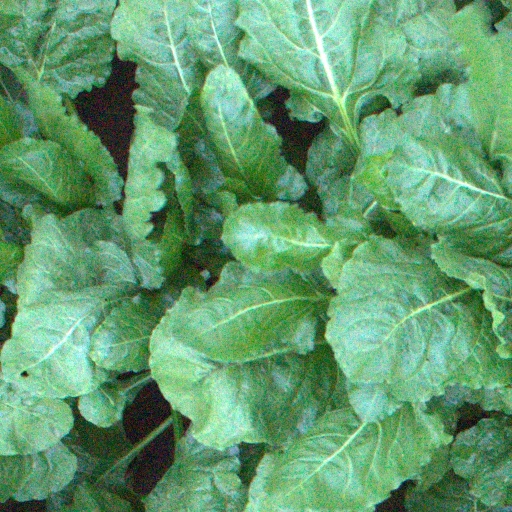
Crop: sugar beet